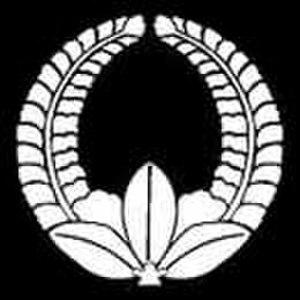
Le domaine de Kakegawa est un domaine féodal de fudai daimyo japonais de la période Edo situé dans la province de Tōtōmi. Son quartier général se trouve au château de Kakegawa, de nos jours dans la ville de Kakegawa, préfecture de Shizuoka.
Le domaine de Takasaki est un fief féodal japonais de l'époque d'Edo situé dans la province de Kōzuke. Il était dirigé à partir du château de Takasaki dans l'actuelle ville de Takasaki. Le domaine est dirigé pendant la majeure partie de son histoire par une branche cadette du clan Matsudaira.
Le domaine d'Omigawa est un petit domaine féodal japonais de la période Edo situé dans la province de Shimōsa, de nos jours préfecture de Chiba. Son centre se trouve dans ce qui est à présent la ville de Katori. Pendant presque toute son histoire, il est dirigé par le clan Uchiwa.